United Nations Security Council Resolution 1143

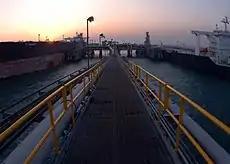
Sunrise over the Al Basrah Oil Terminal in southern Iraq

United Nations Security Council resolution 1143, adopted unanimously on 4 December 1997, after recalling all previous resolutions on Iraq, including resolutions 986 (1995), 1111 (1997) and 1129 (1997) concerning the Oil-for-Food Programme, the council, acting under Chapter VII of the United Nations Charter, extended provisions relating to Iraqi oil sales for a further 180 days to meet the humanitarian needs of the Iraqi people.